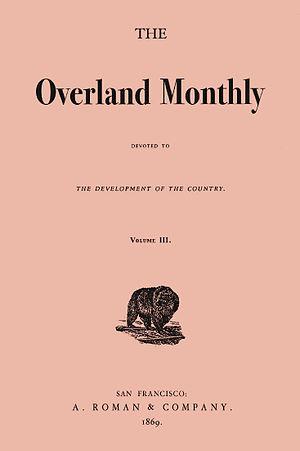
The Overland Monthly était un magazine mensuel culturel américain fondé en 1868 à San Francisco, en Californie.